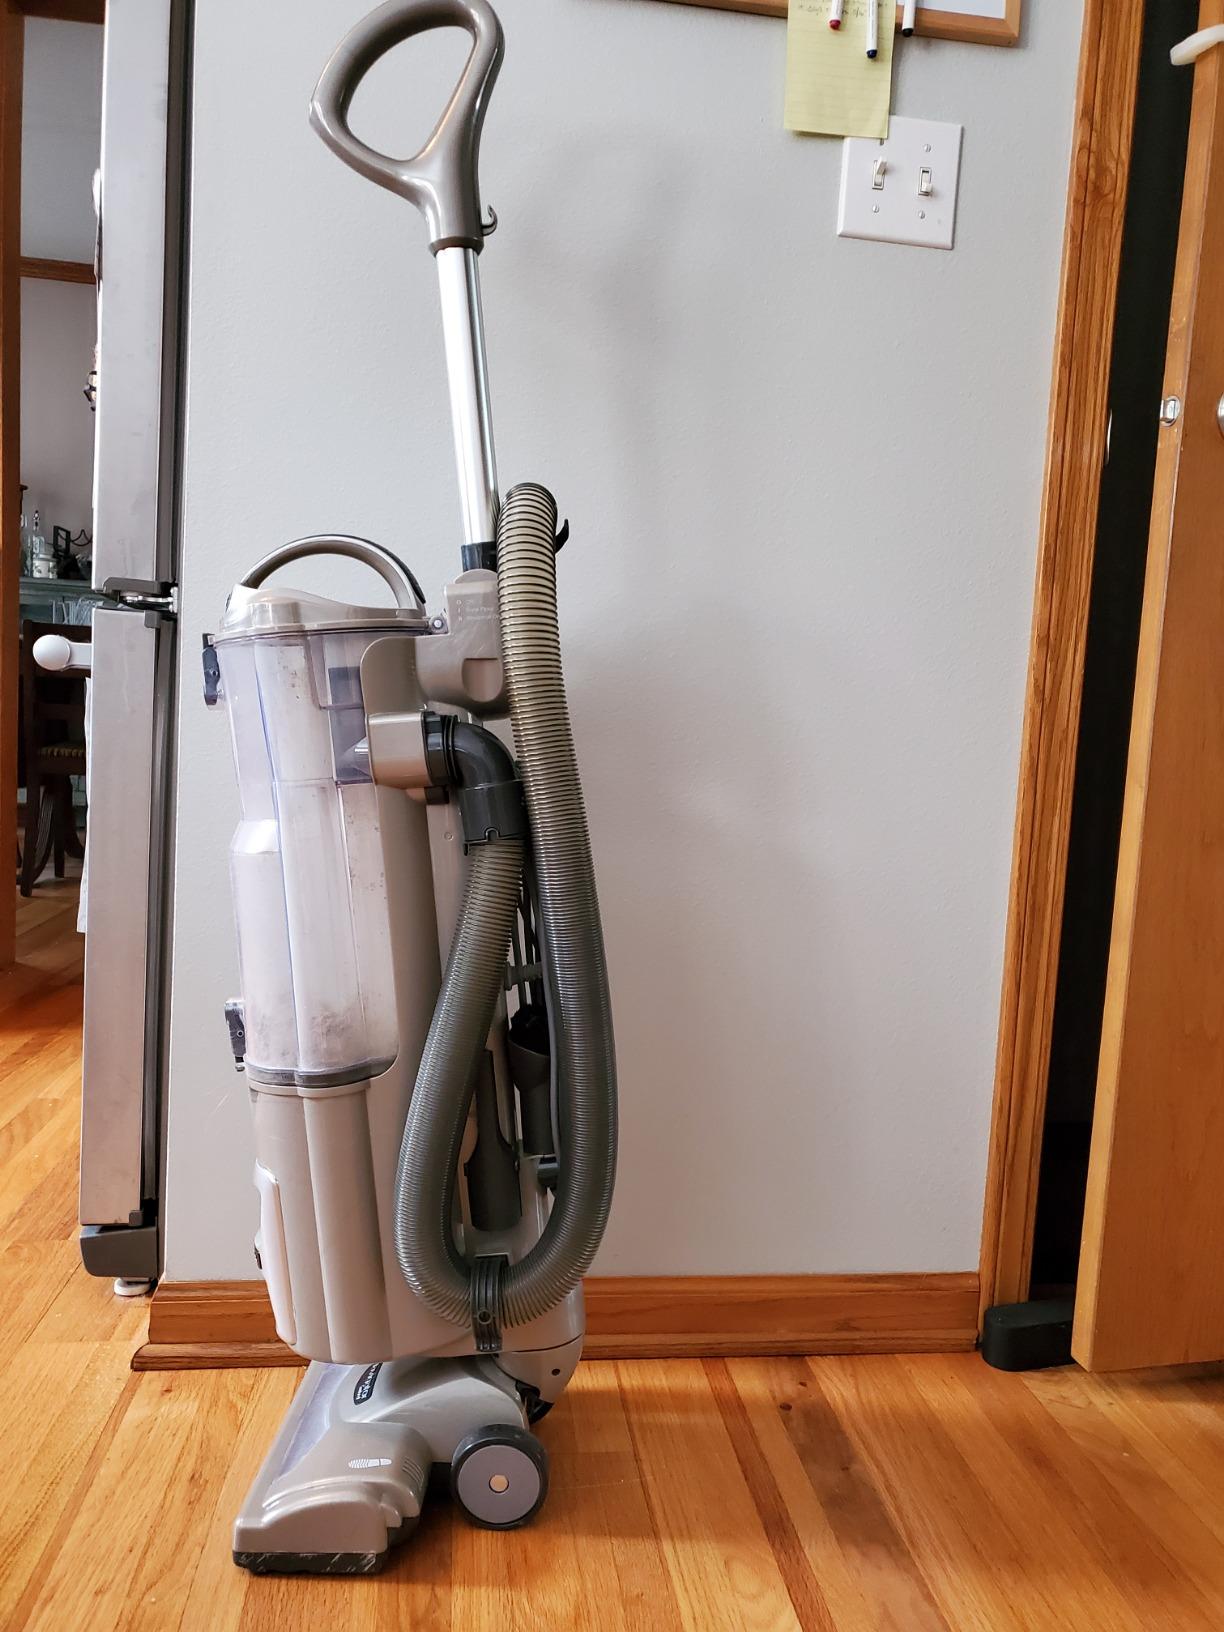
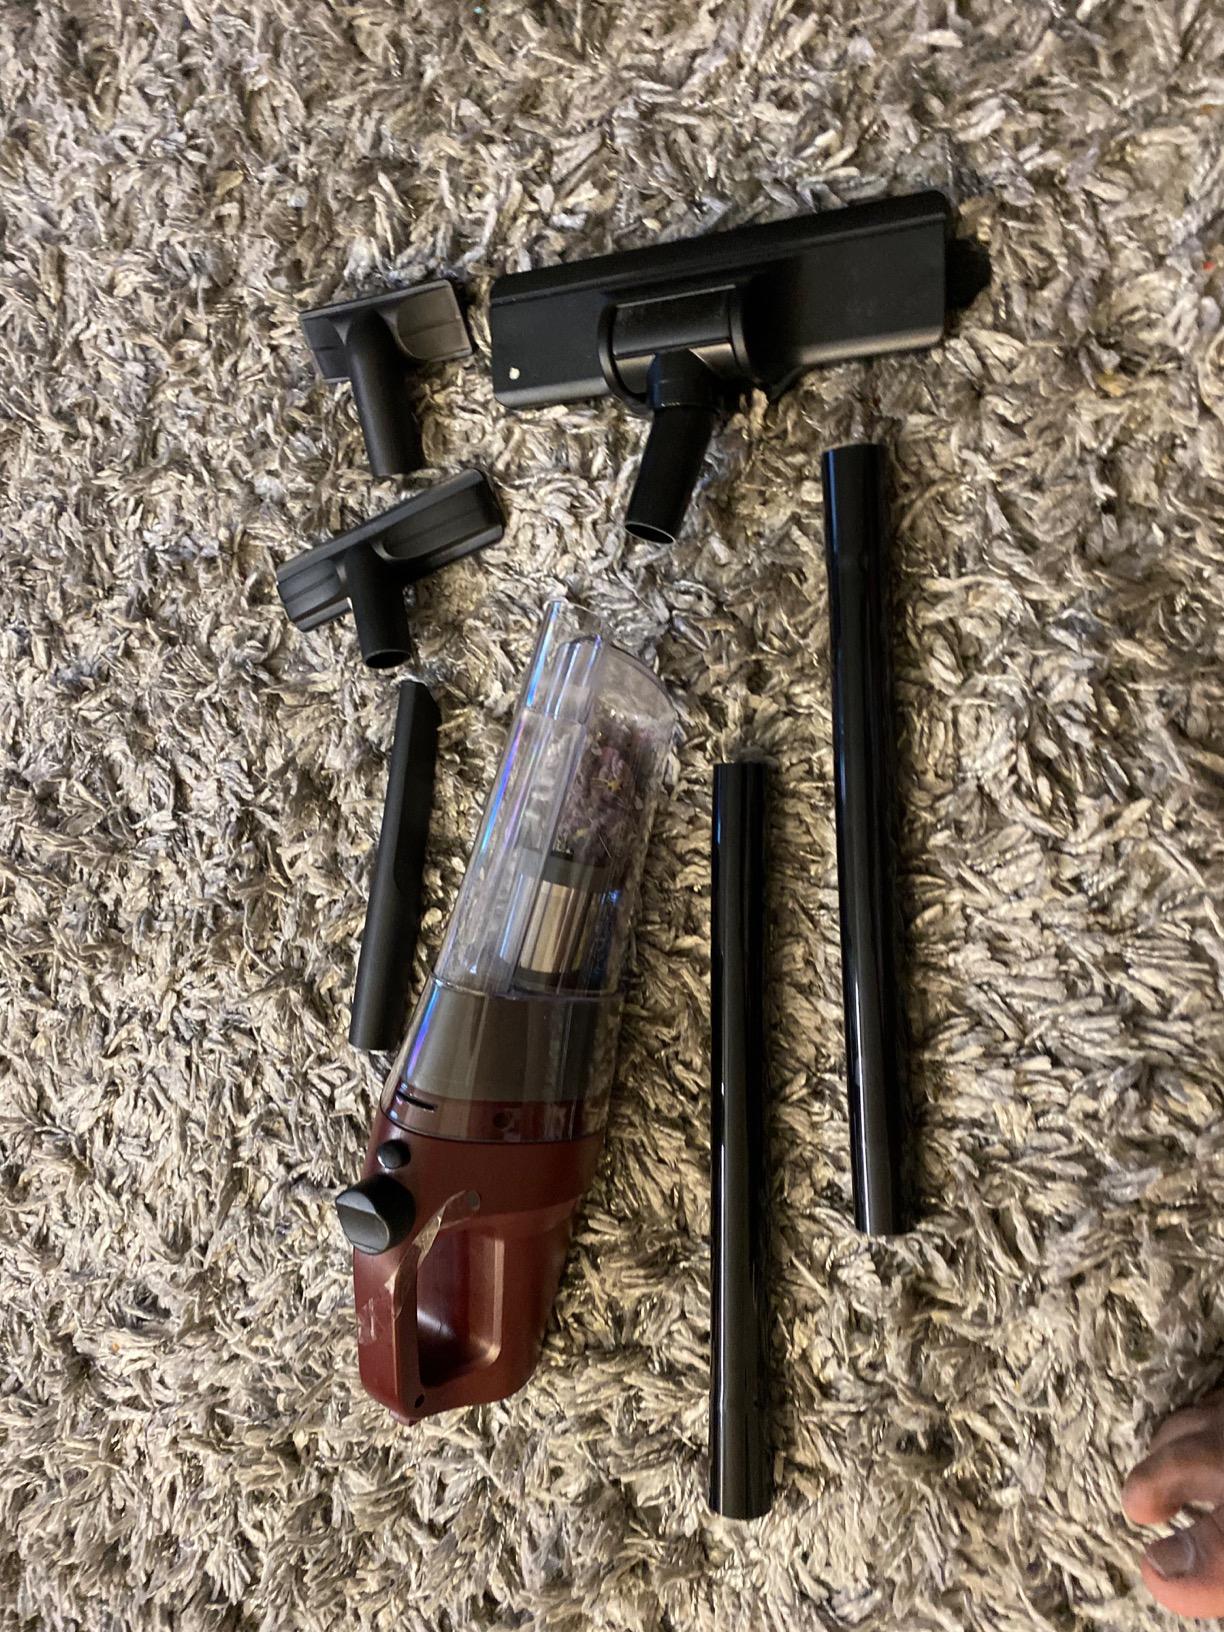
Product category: items_vacuum
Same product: no